Chapultepec

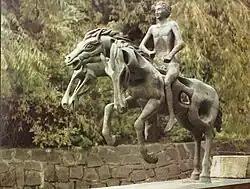
"The Ruler" (1980), by Gogy Farias, located in the Third Section

In addition to the lake, there are a number of large fountains. The Quixote Fountain is surrounded by four benches covered in tile with images of Don Quixote. To the side of this plaza, there are two columns. On the right there is a figure of Quixote with the face of Salvador Dalí and on the other side, there is a depiction of Sancho Panza with the face of Diego Rivera. Both statues were made of bronze by José María Fernández Urbina. The Fuente de las Ranas (Fountain of the Frogs) was created in the 1920s, by Miguel Alessio Robles in Seville, Spain. The Nezahualcoyotl Fountain was inaugurated in 1956. It measures and surrounds a statue of the Aztec ruler nine meters tall in black stone.